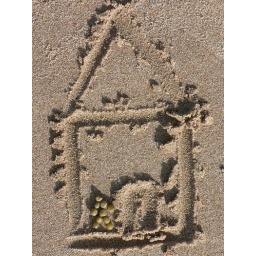
The seaweed man in his little beach house